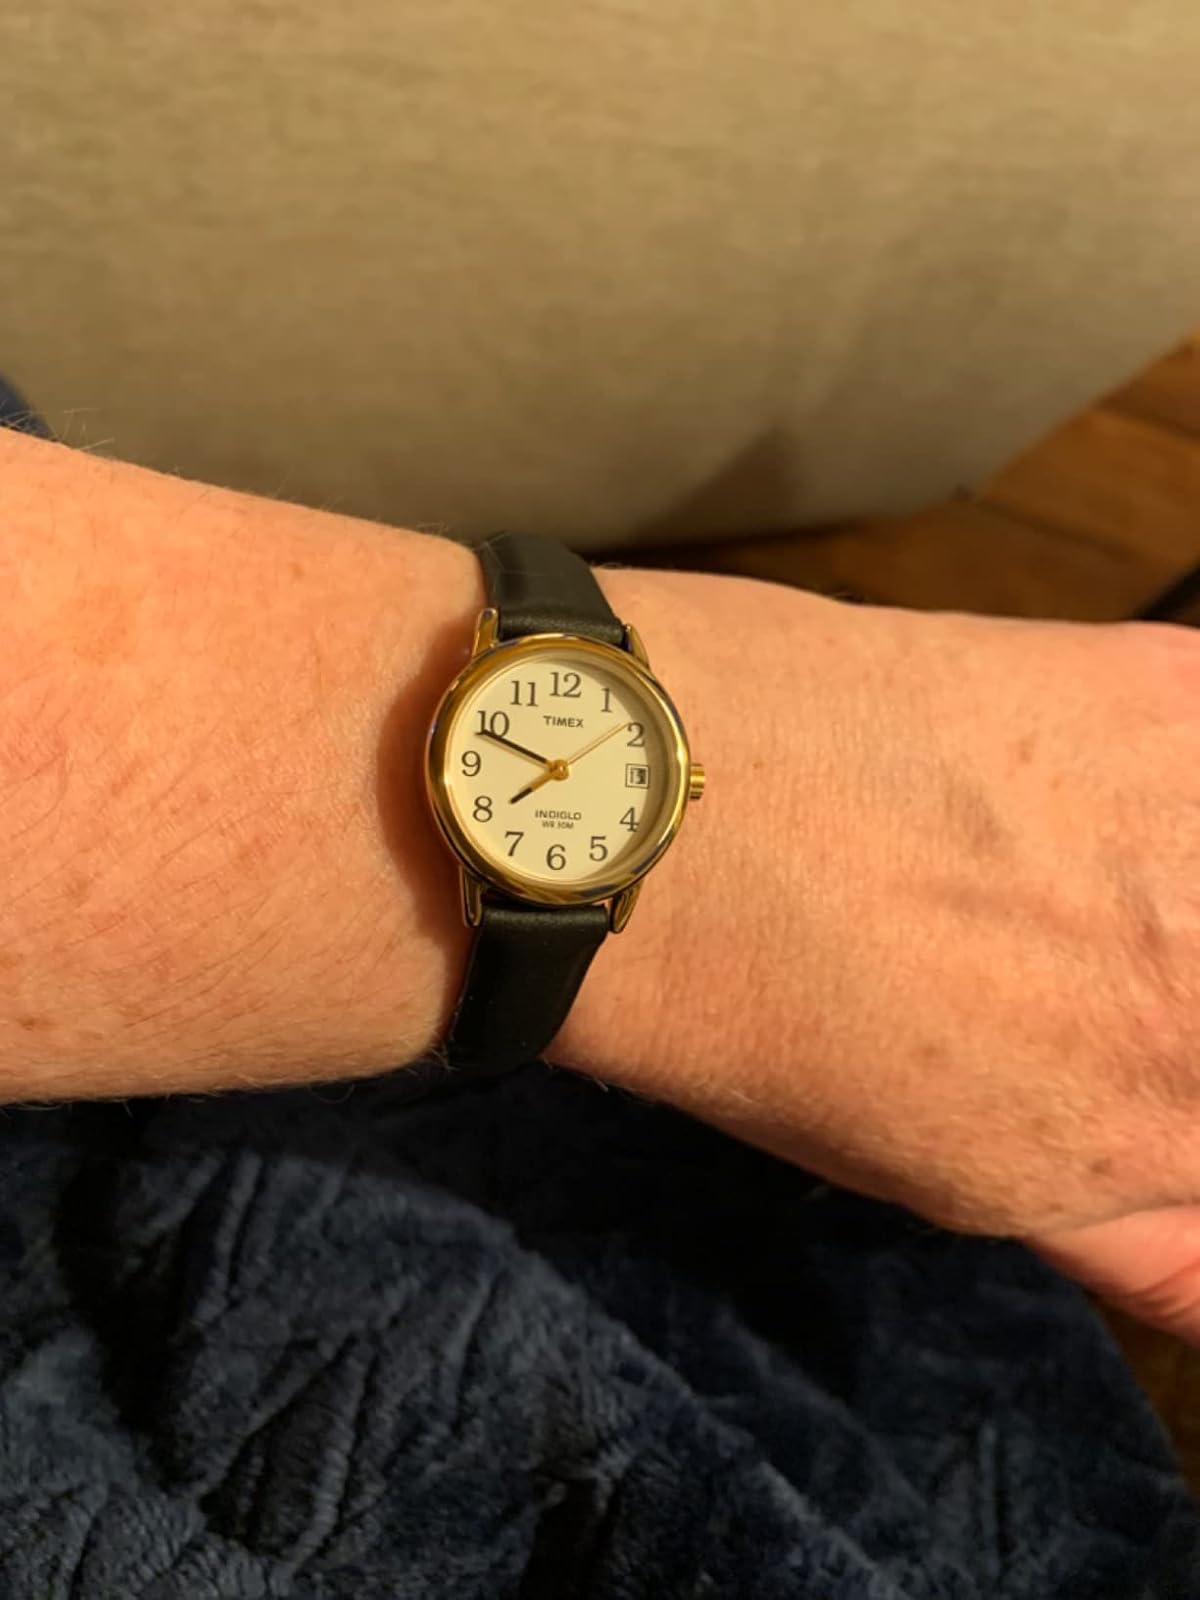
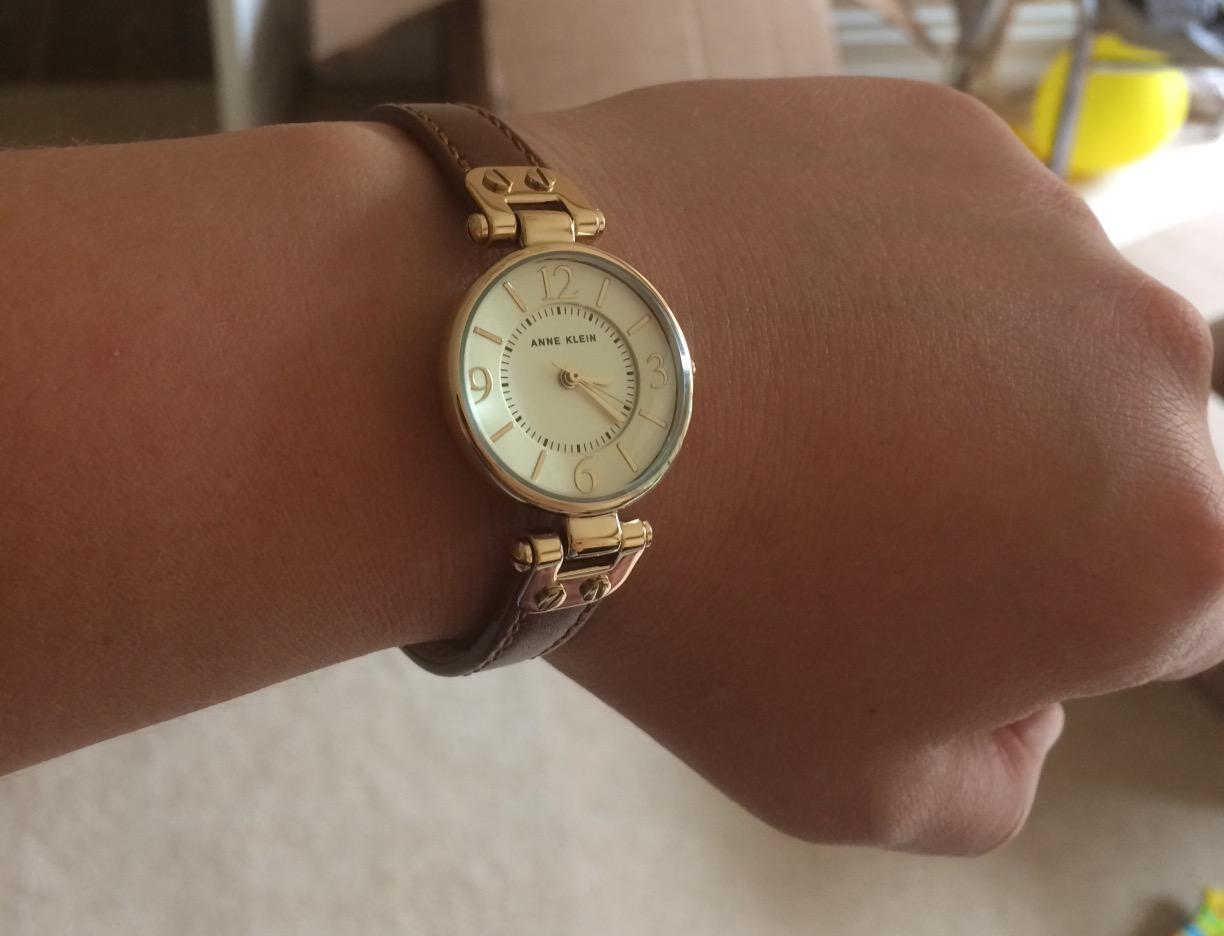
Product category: accessories_watch
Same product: no